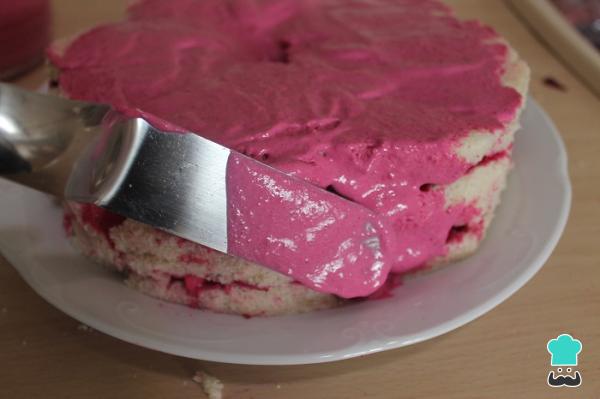
Sacamos la crema de queso con la remolacha y cubrimos la tarta con esta mezcla. Guardamos en la nevera para que tome cuerpo.